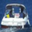
Label: ship